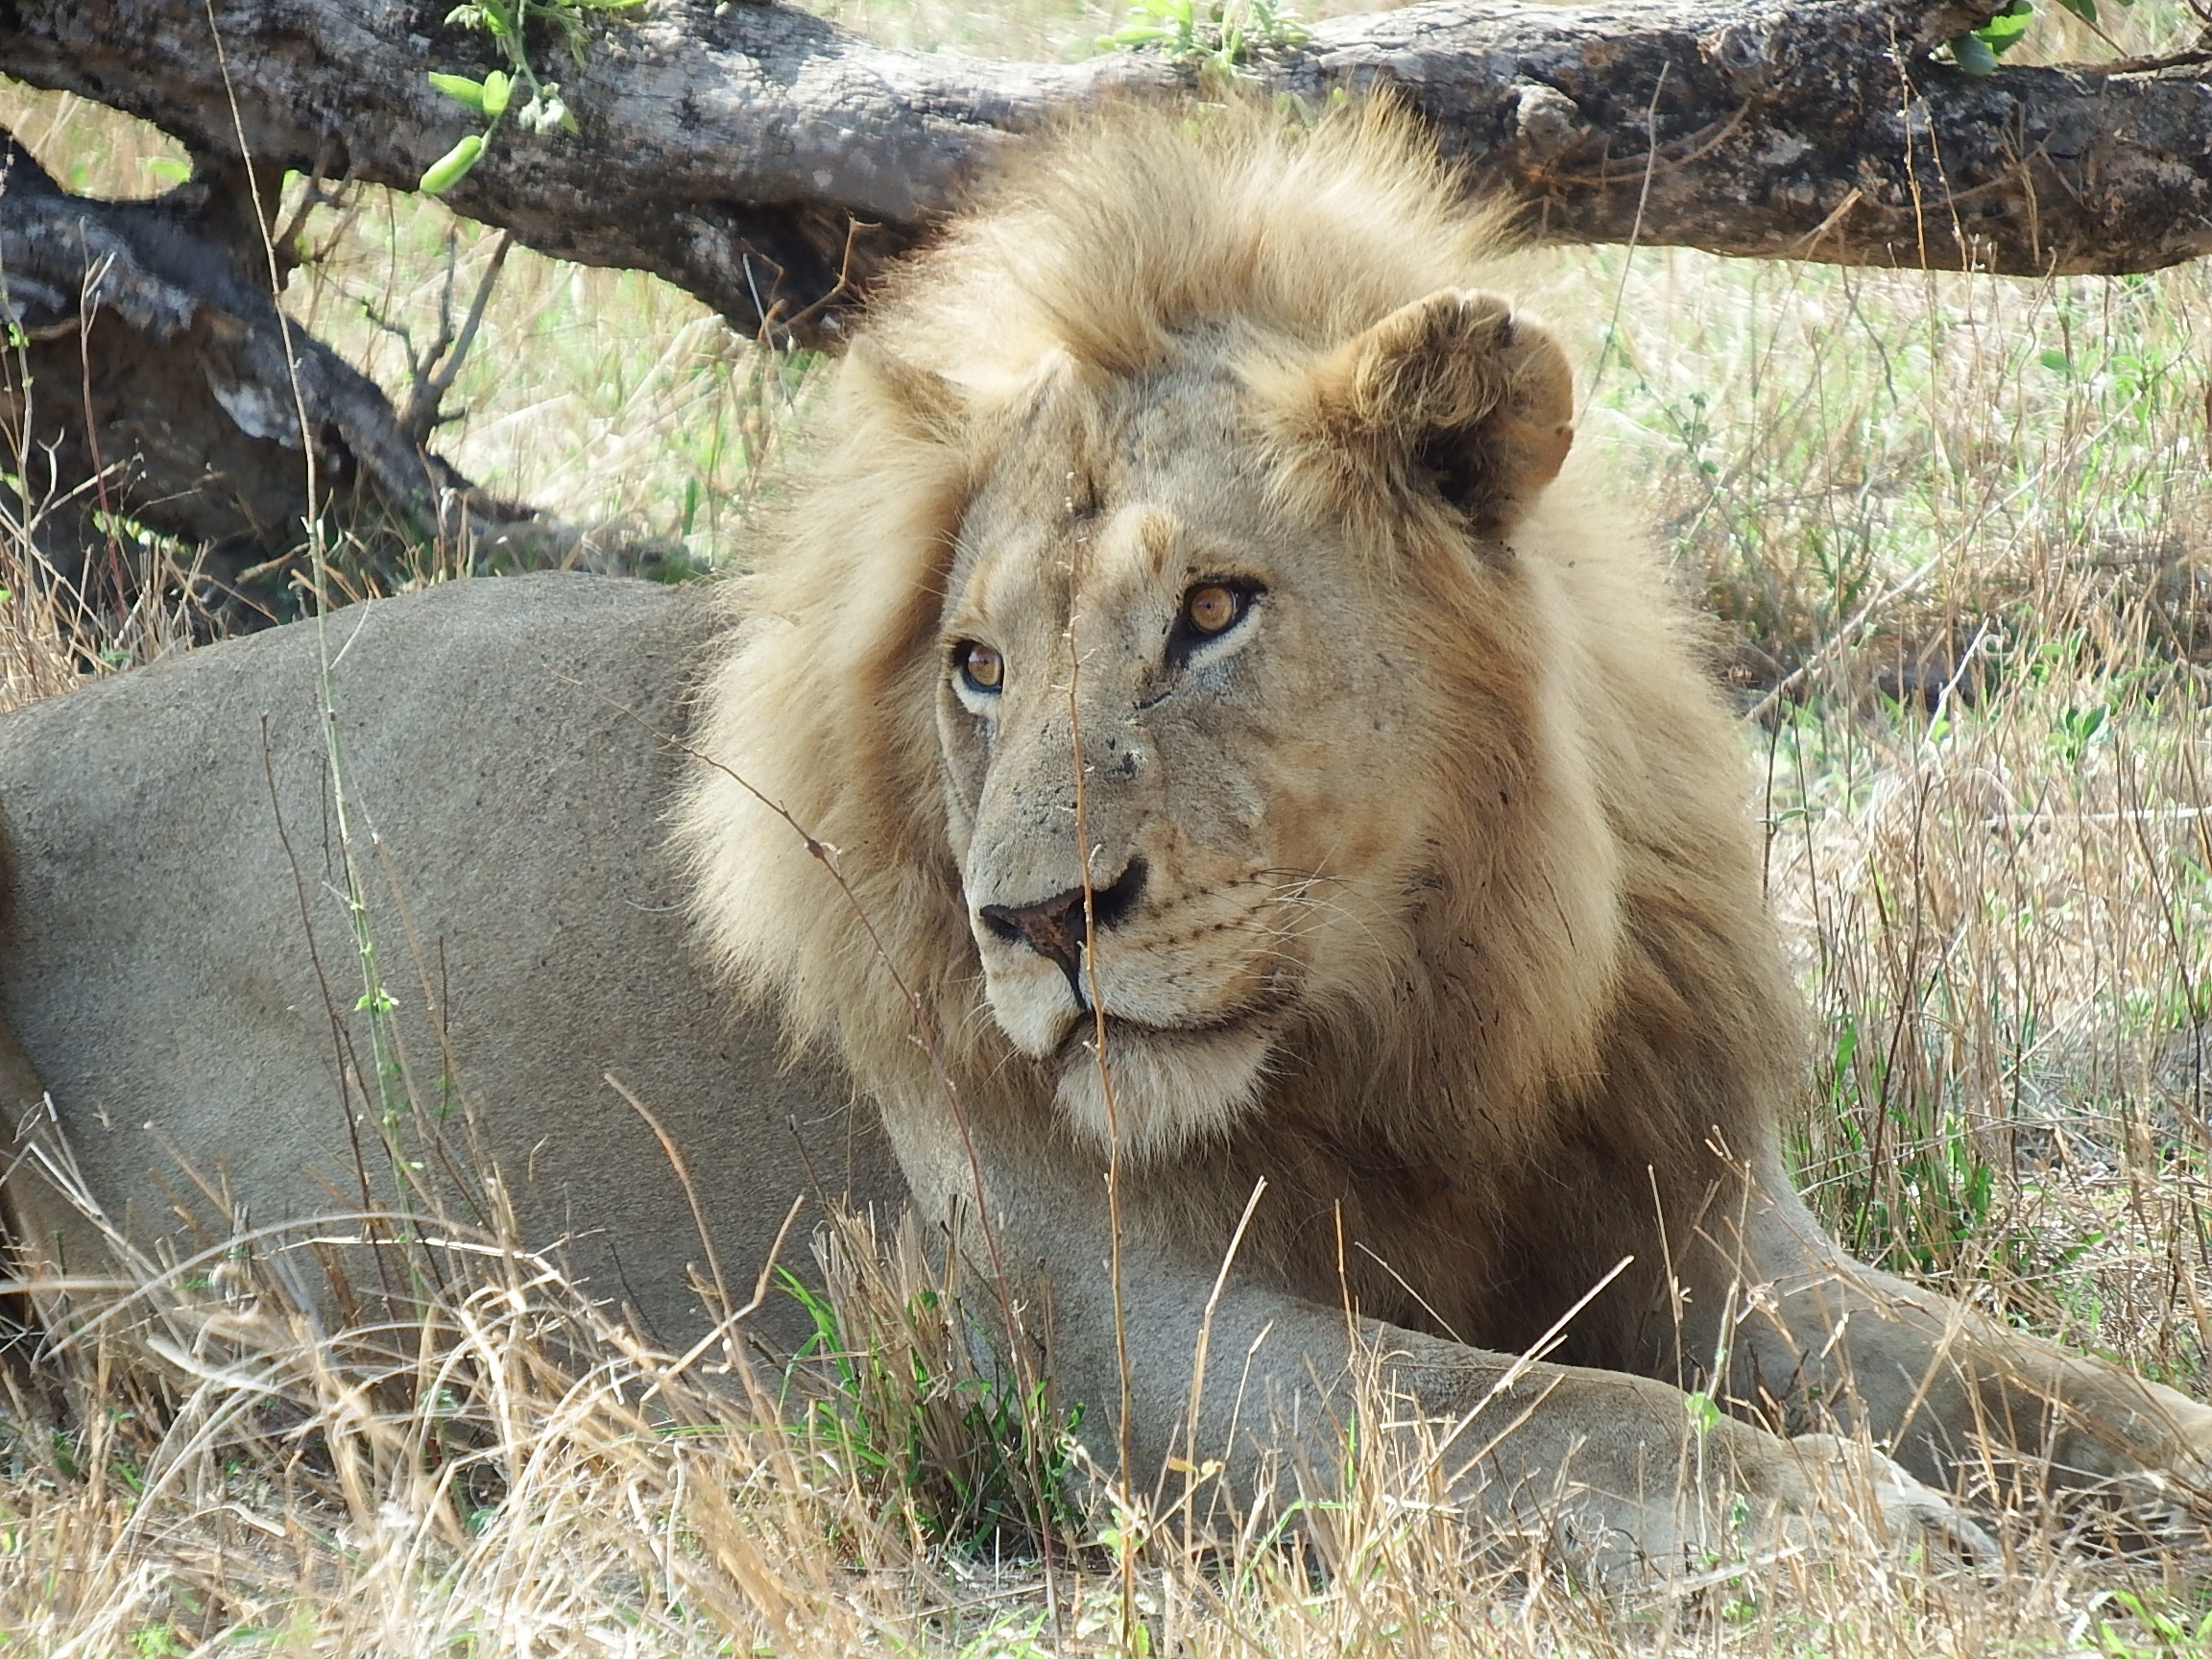
adventure, animal, wildlife, zoo, feline, mammal, mane, predator, fauna, savanna, lion, safari, pride, big cats, cat like mammal, dog breed group, masai lion